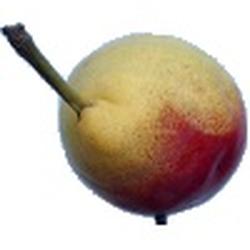
Label: Pear